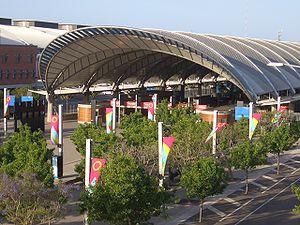
Homebush Bay est une ville-banlieue se situant dans la zone d'administration locale du Conseil d'Auburn, dans la région de Sydney Ouest en Nouvelle-Galles du Sud. Elle abrite le Parc olympique de Sydney construit pour les Jeux olympiques d'été de 2000. Elle compte 1 311 habitants en 2006.